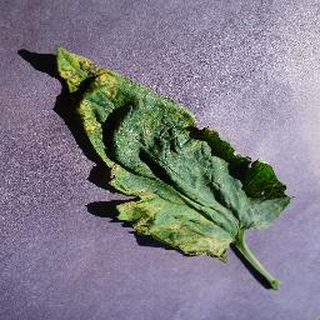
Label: tomato_septoria_leaf_spot